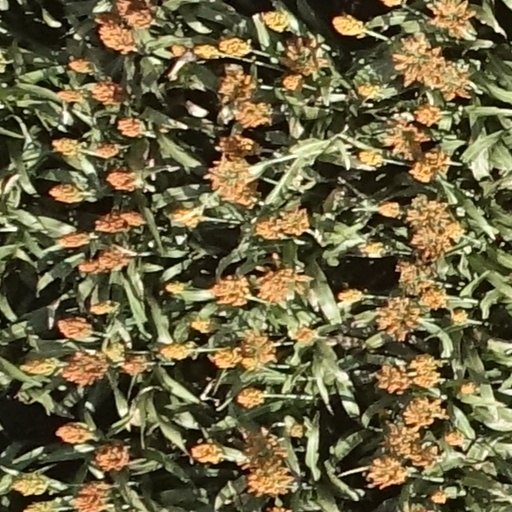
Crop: sorghum